Alcatraz East

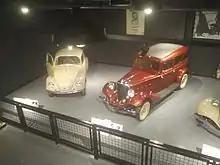
Left: Ted Bundy's Volkswagen Beetle Right: John Dillinger's 1933 Essex Terraplane, both on display at Alcatraz East

There are 20 different exhibit areas to explore that cover five themes; the history of American crime, the consequences of crime, crime scene investigation, crime fighting, and pop culture. Authentic pieces used as evidence in well-known criminal cases, and interactive exhibits and activities, are on display. A CSI lab, safe-cracking, a simulated shooting range, DUI interactive safety training, and digital fingerprinting are some of the activities visitors can participate in.